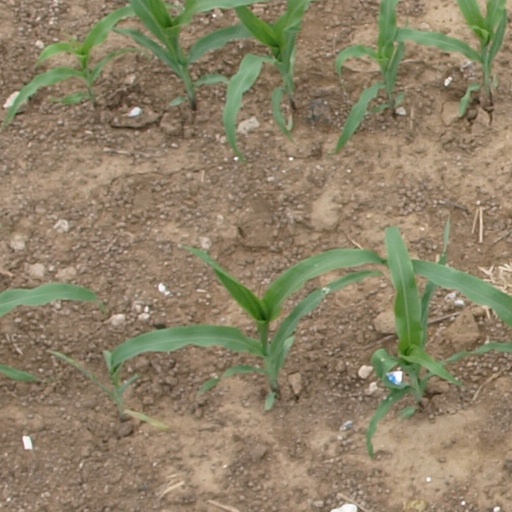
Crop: maize; corn